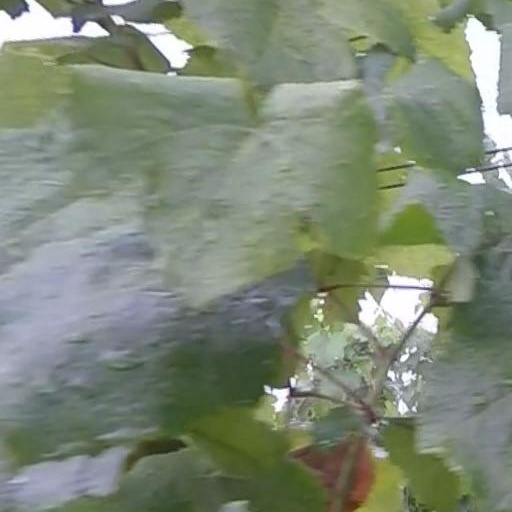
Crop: grape